Oil platform

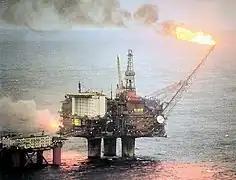
The oil platform Statfjord A in the Statfjord oil field with the flotel Polymariner which contains sleeping quarters for the crew, 1982.

This is a list of oil wells based on the depth of the water in which they were drilled. It doesn't include how deep underground they go, which in some cases is over 10,000 metres.